Alghero

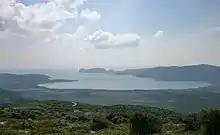
Porto Conte

Around Alghero territory beside several villages and hamlets, mostly with own church and partial services and shops.